Salem witch trials

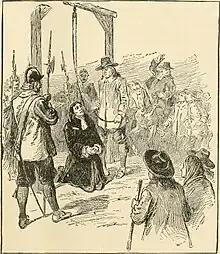
Illustration of the execution of George Burroughs by Henry Davenport Northrop, 1901

Also included were Elizabeth Colson, Elizabeth Hart, Thomas Farrar Sr. Roger Toothaker, Sarah Proctor (daughter of John and Elizabeth Proctor), Sarah Bassett (sister-in-law of Elizabeth Proctor), Susannah Roots, Mary DeRich (another sister-in-law of Elizabeth Proctor), Sarah Pease, Elizabeth Cary, Martha Carrier, Elizabeth Fosdick, Wilmot Redd, Sarah Rice, Elizabeth Howe, Capt. John Alden (son of John Alden and Priscilla Mullins), William Proctor (son of John and Elizabeth Proctor), John Flood, Mary Toothaker (wife of Roger Toothaker and sister of Martha Carrier) and her daughter Margaret Toothaker, and Arthur Abbott. When the Court of Oyer and Terminer convened at the end of May, the total number of people in custody was 62.